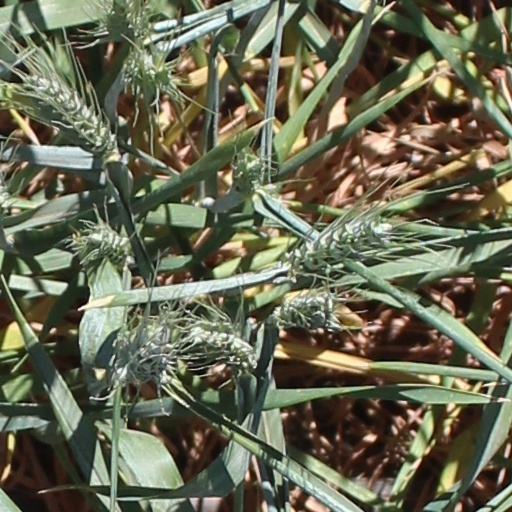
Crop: wheat